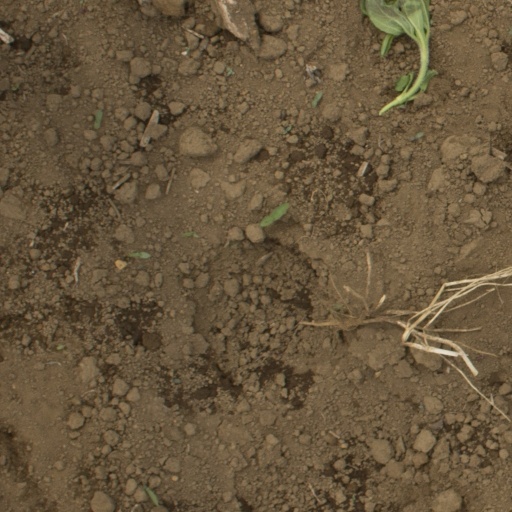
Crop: Jerusalem artichoke